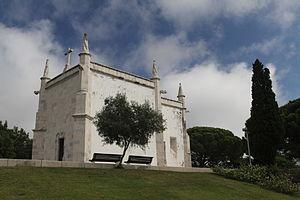
Chapelle St Jérôme à Restelo, Lisbonne, Portugal Português: Ermida do Restelo This file was uploaded for Wiki Loves Monuments in Portugal with the unique identifier 70633. English